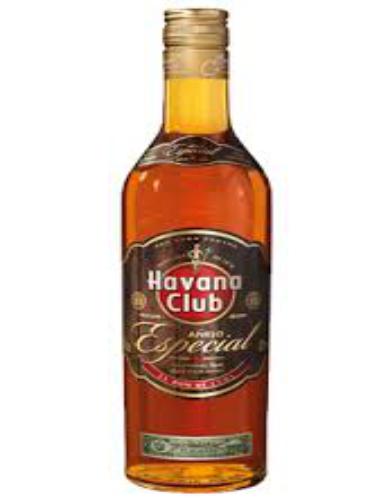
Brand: Havana Club
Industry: Necessities